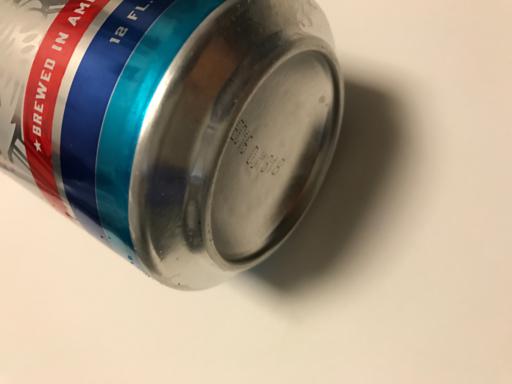
Label: metal